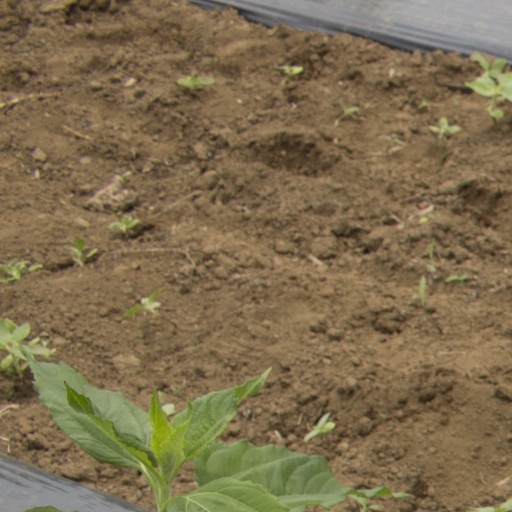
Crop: Jerusalem artichoke